To End All Wars

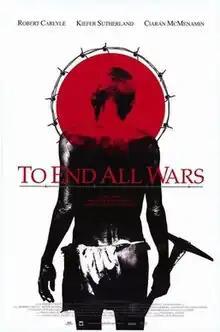
Theatrical release poster

To End All Wars is a 2001 war film starring Robert Carlyle, Kiefer Sutherland and Sakae Kimura and was directed by David L. Cunningham. The film is based on "Through the Valley of the Kwai", an autobiography of Ernest Gordon, then a Scottish Captain, later the Presbyterian Dean of the Princeton University Chapel.